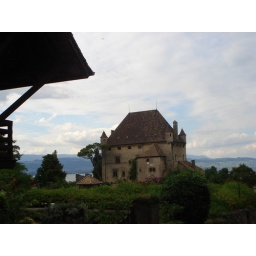
Another view of the house by the lake